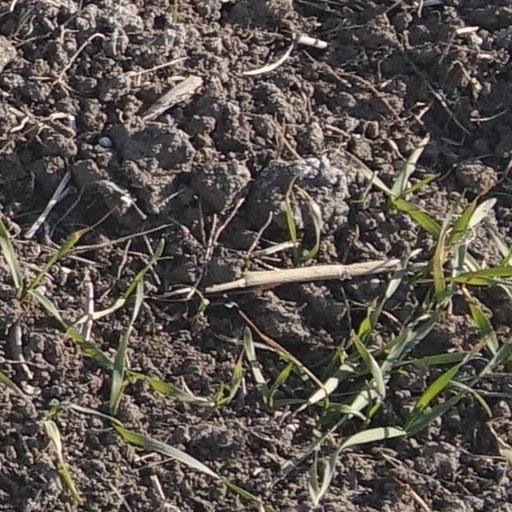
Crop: wheat